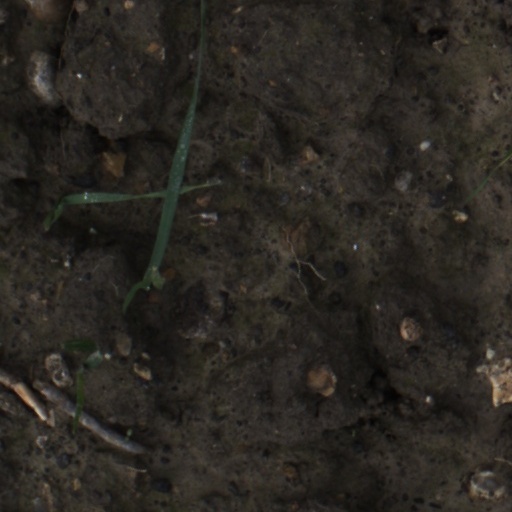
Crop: wheat